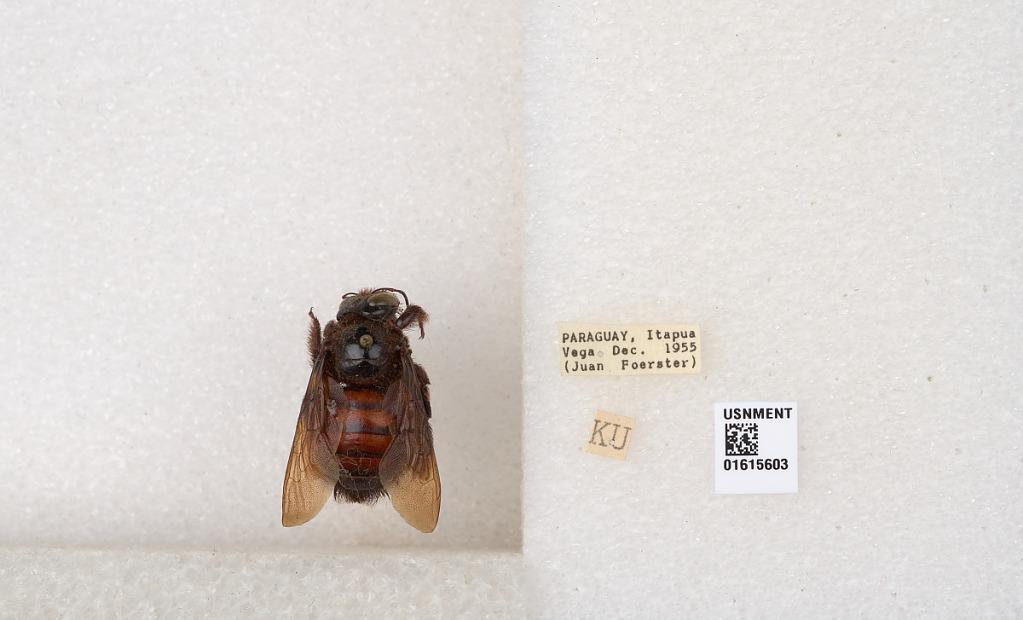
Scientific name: Xylocopa (Neoxylocopa) nigrocincta Smith
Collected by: J. Foerster
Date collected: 1955-12-1
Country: Paraguay
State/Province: Itapua
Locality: Vega